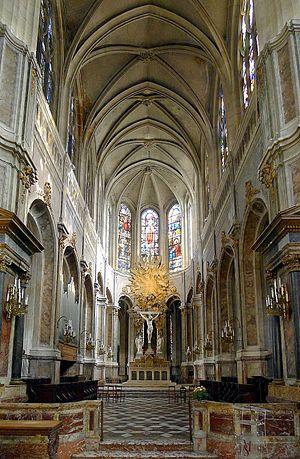
Eglise Saint-Merri (choeur) - Paris Ier
L’église Saint-Merri est une église catholique située à proximité du centre Georges-Pompidou au croisement de la rue Saint-Martin et de la rue de la Verrerie dans le 4ᵉ arrondissement de Paris. Le nom de Saint-Merri viendrait de l’abbé saint Médéric, mort en l’an 700, canonisé puis rebaptisé saint Merri par contraction. Les restes de ce saint reposent toujours dans la crypte de l’église.